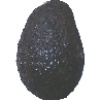
Label: Avocado ripe 1